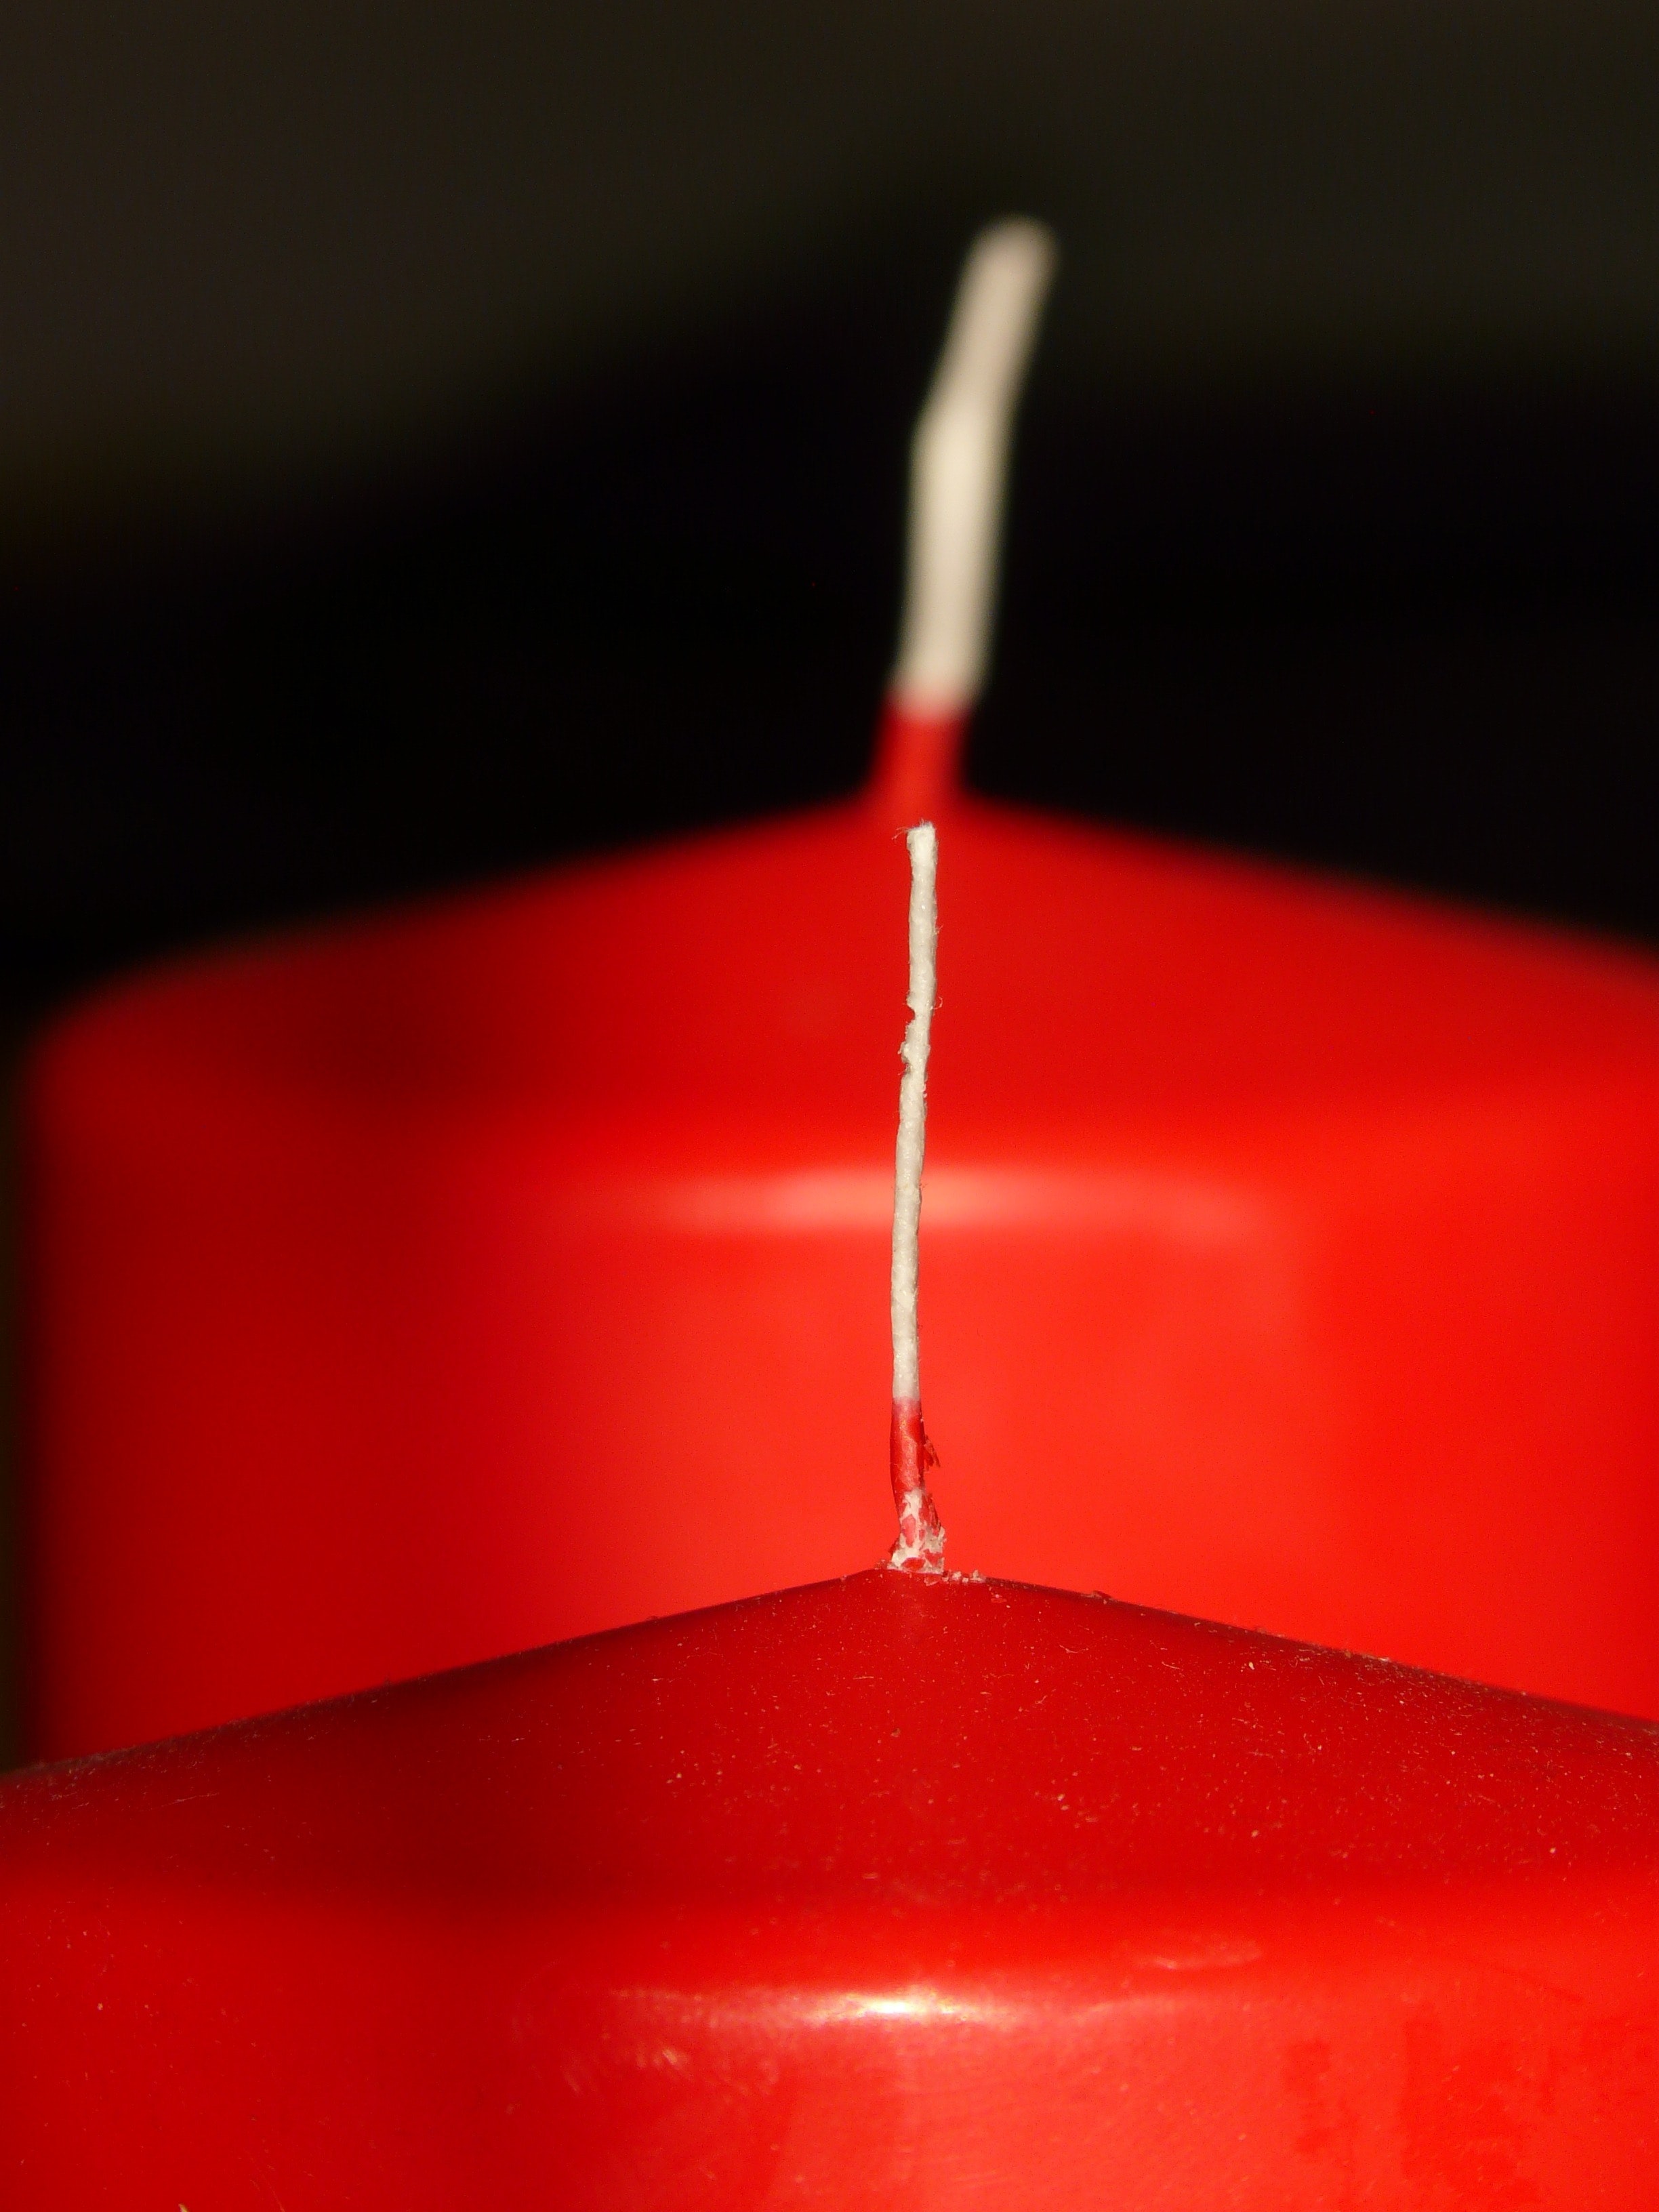
red, water, light, Material property, liquid, photography, fluid, still life photography